20th Avenue station (BMT Sea Beach Line)

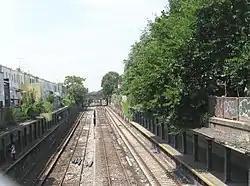
West end of platforms

This open-cut station has four tracks and two side platforms, but the two center express tracks are not normally used. The Coney Island-bound express track has been disconnected from the line and the Manhattan-bound track is signaled for trains in both directions. Both platforms are carved within the Earth's crust and made of concrete. They have beige walls and columns (the columns having previously painted blue-green), and the station signs are the standard black plates in white lettering. There are also some old lights that are out of use, and 1960s-era benches.